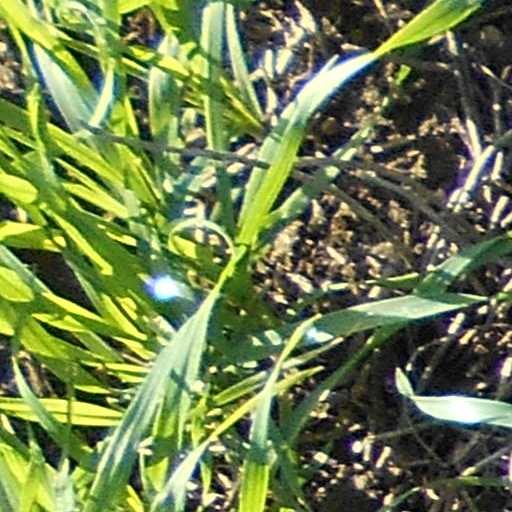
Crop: wheat